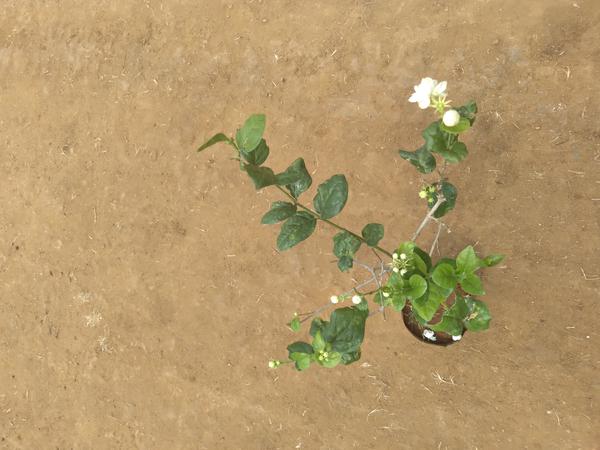
Plant: Jasmine